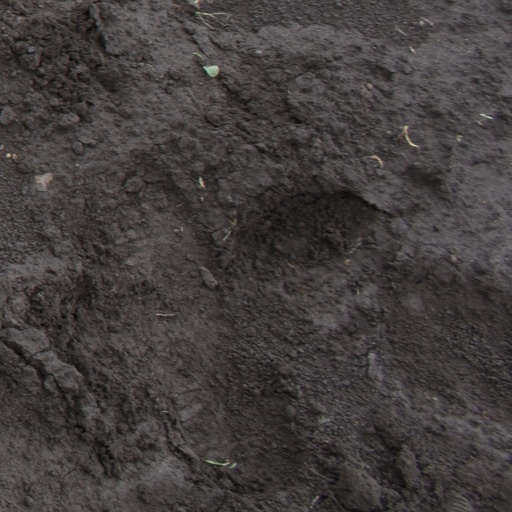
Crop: soybean